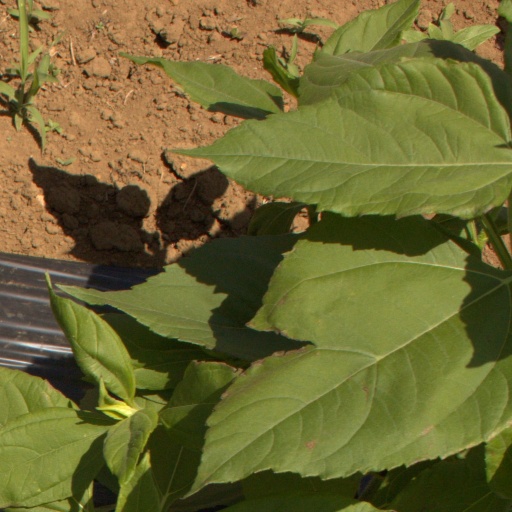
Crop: Jerusalem artichoke